Emily Jordan Folger

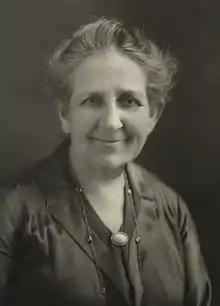

Emily Jordan Folger (May 15, 1858 – February 21, 1936) was the co-founder of the Folger Shakespeare Library alongside her husband Henry Clay Folger. During her husband's lifetime, she assisted him in building the world's largest collection of Shakespeare materials. After his death in 1930, she funded the completion of the Folger Shakespeare Library to house the collection, remaining involved with its administration until her death in 1936.